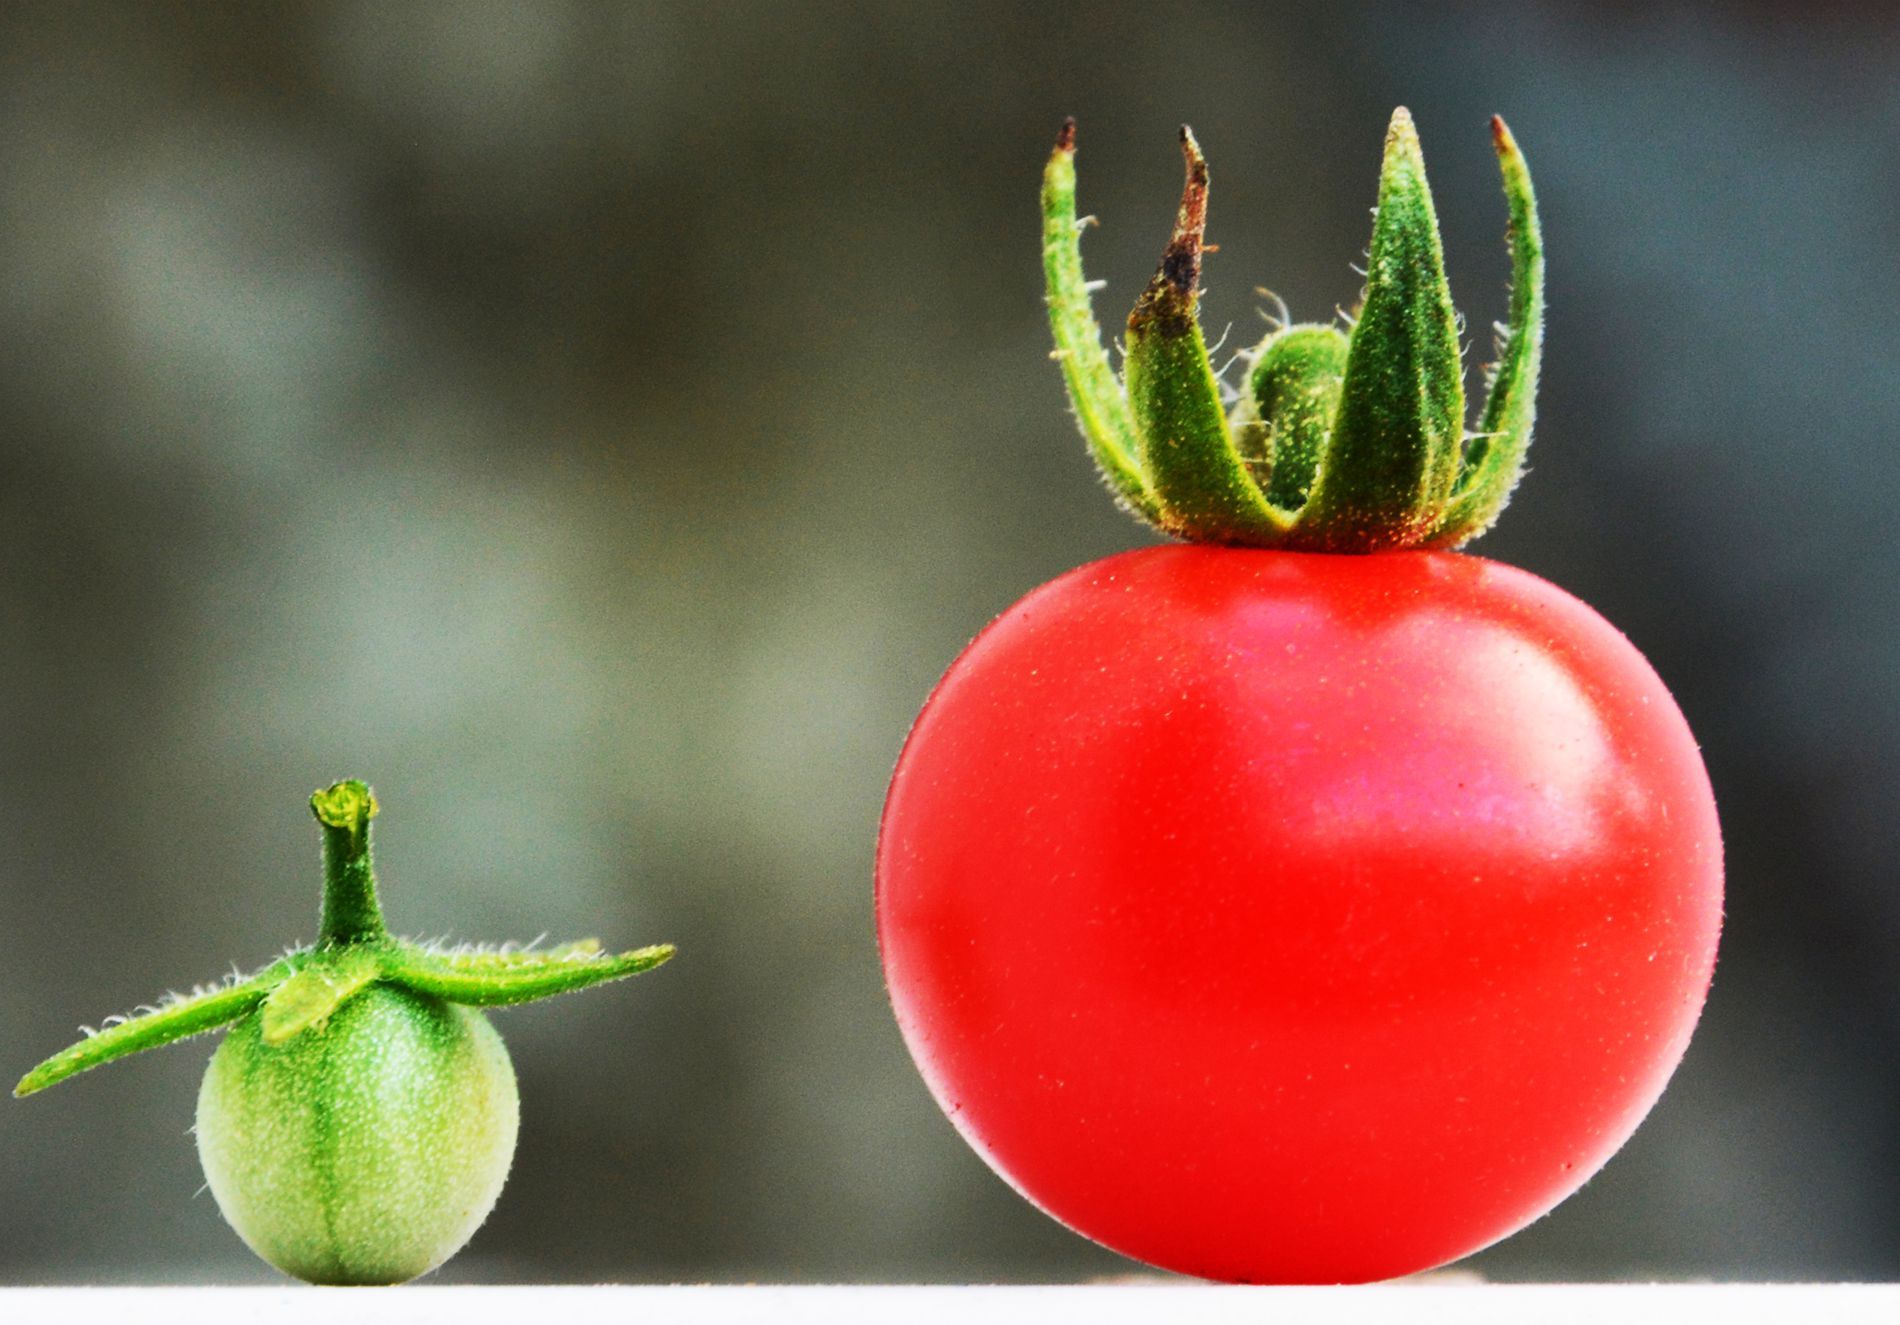
Two Different Sized Tomatoes
There are two tomatoes in different size sand colors. The one on the left is green unripe small tomato while the other one is red
Taken from a close range a photograph of green small unripe tomato on the left and a red big ripe tomato on the right. They can be representing the contrast between generations the yound and the old.
Labels: Food, Plant, Produce, Tomato, Vegetable, Fruit, Ball, Cricket, Cricket Ball, Sport, Tennis, Tennis Ball, Blurry Background, Unripe Tomato
Camera: NIKON CORPORATION NIKON D5200
Lens: 18.0-105.0 mm f/3.5-5.6, AF-S DX VR Zoom-Nikkor 18-105mm f/3.5-5.6G ED
Aperture: F9.5
Exposure: 1/45 sec
ISO: 400
Focal length: 105.0 mm